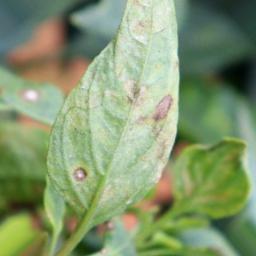
Label: cercospora